Johann Fischer (theologian)

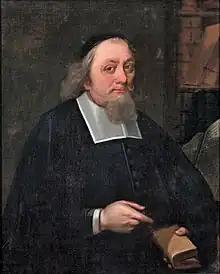
Johann Fischer (1686), by Ernst Wilhelm Londicer

Johann Fischer, also known as Christianus Alethophilus (15 December 1636, Lübeck - 17 May 1705, Magdeburg) was a German theologian.